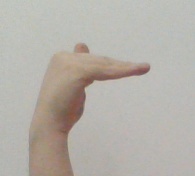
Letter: khaa